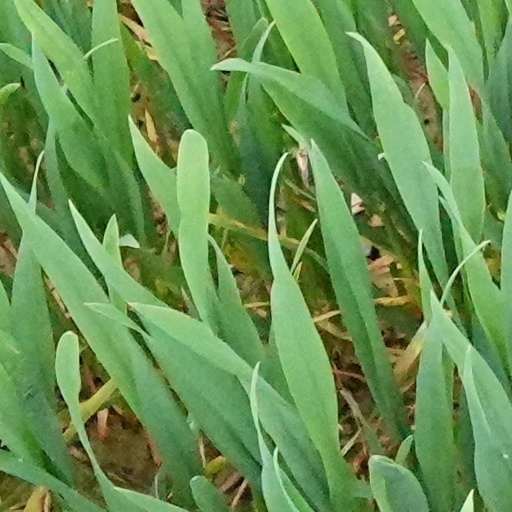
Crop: wheat